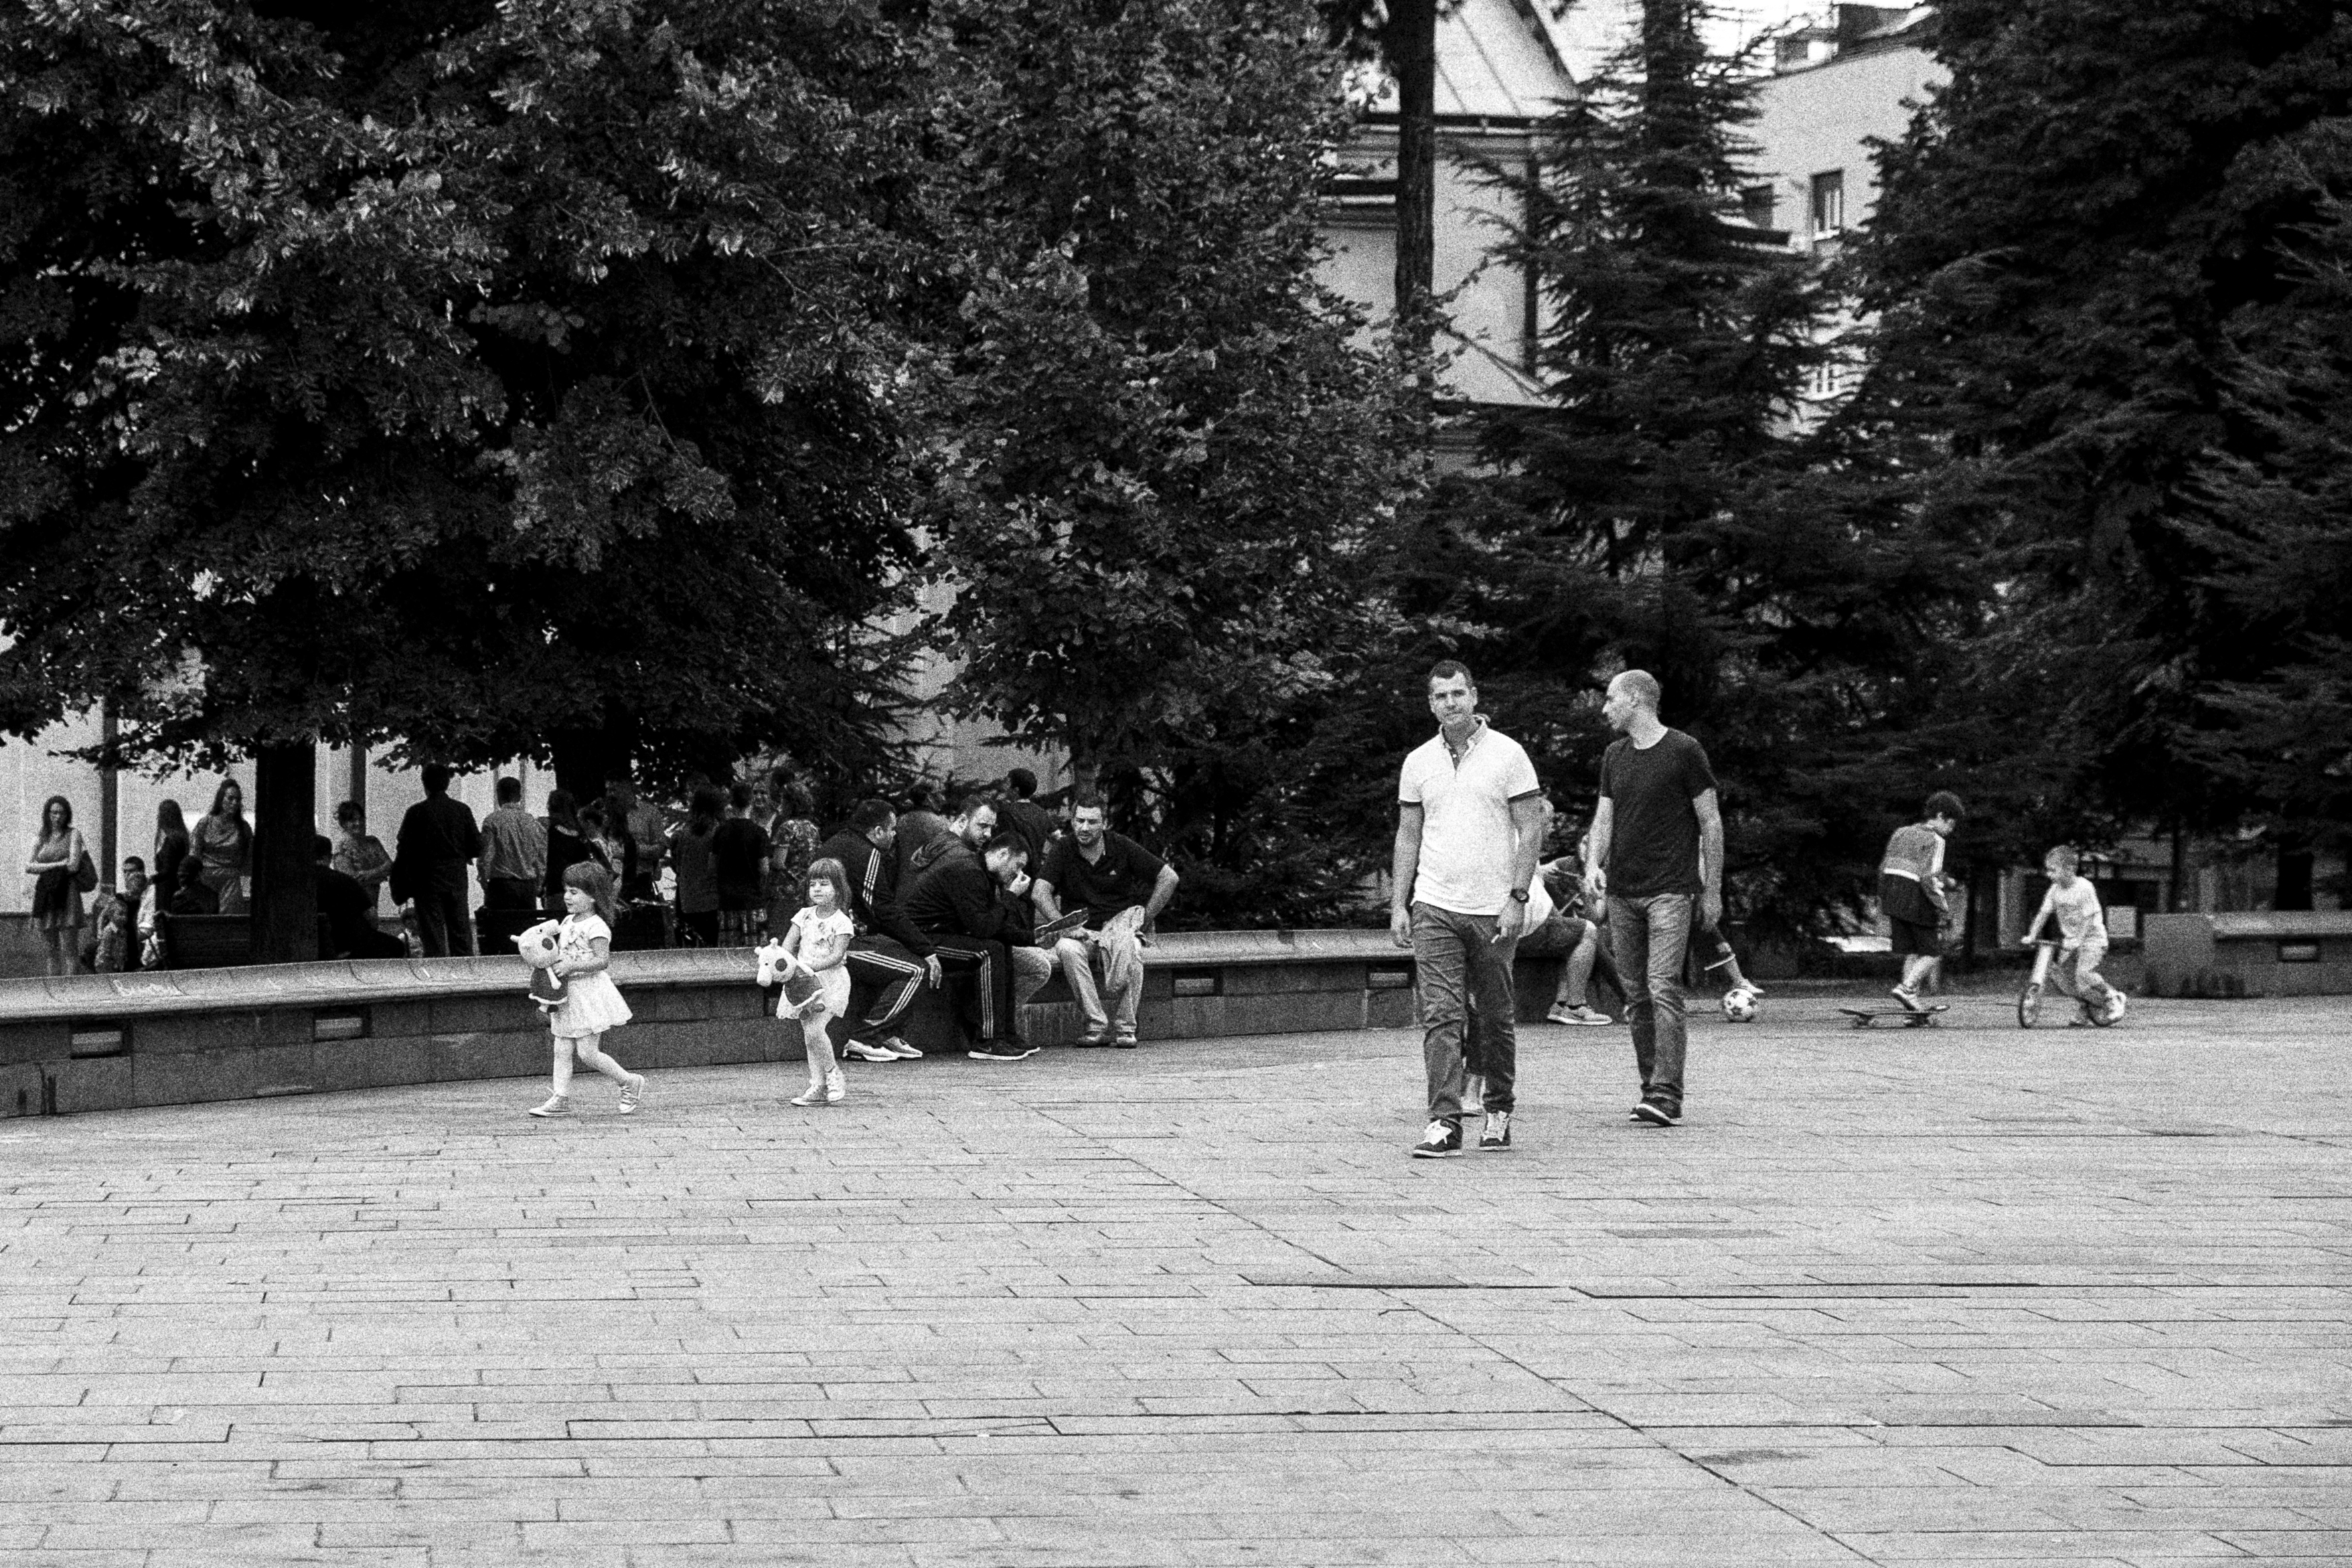
black and white, road, white, street, urban, travel, fujifilm, spring, monochrome, bw, blackandwhite, blackwhite, serbia, cool image, infrastructure, photograph, noiretblanc, fuji, fujix, fujixe1, belgrade, monochrome photography